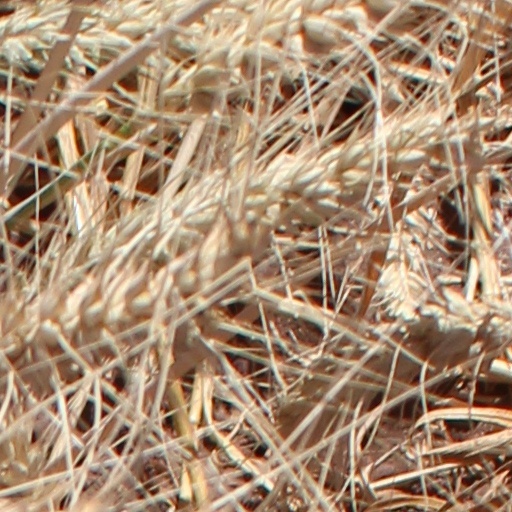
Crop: wheat